Blackadder Goes Forth

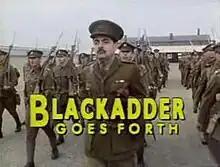
Title screen of "Blackadder Goes Forth" featuring Rowan Atkinson

Blackadder Goes Forth is the fourth series of the BBC sitcom "Blackadder", written by Richard Curtis and Ben Elton, which aired from 28 September to 2 November 1989 on BBC1. The series placed the recurring characters of Blackadder, Baldrick, and George in a trench in Flanders during World War I, and followed their various doomed attempts to escape from the trenches to avoid death under the misguided command of General Melchett. The series references famous people of the time and criticises the British Army's leadership during the campaign, culminating in the ending of its final episode, in which the soldiers are ordered to carry out a lethal charge of enemy lines.